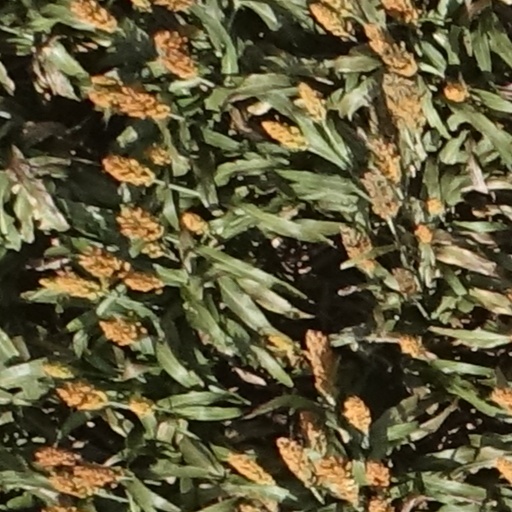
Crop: sorghum